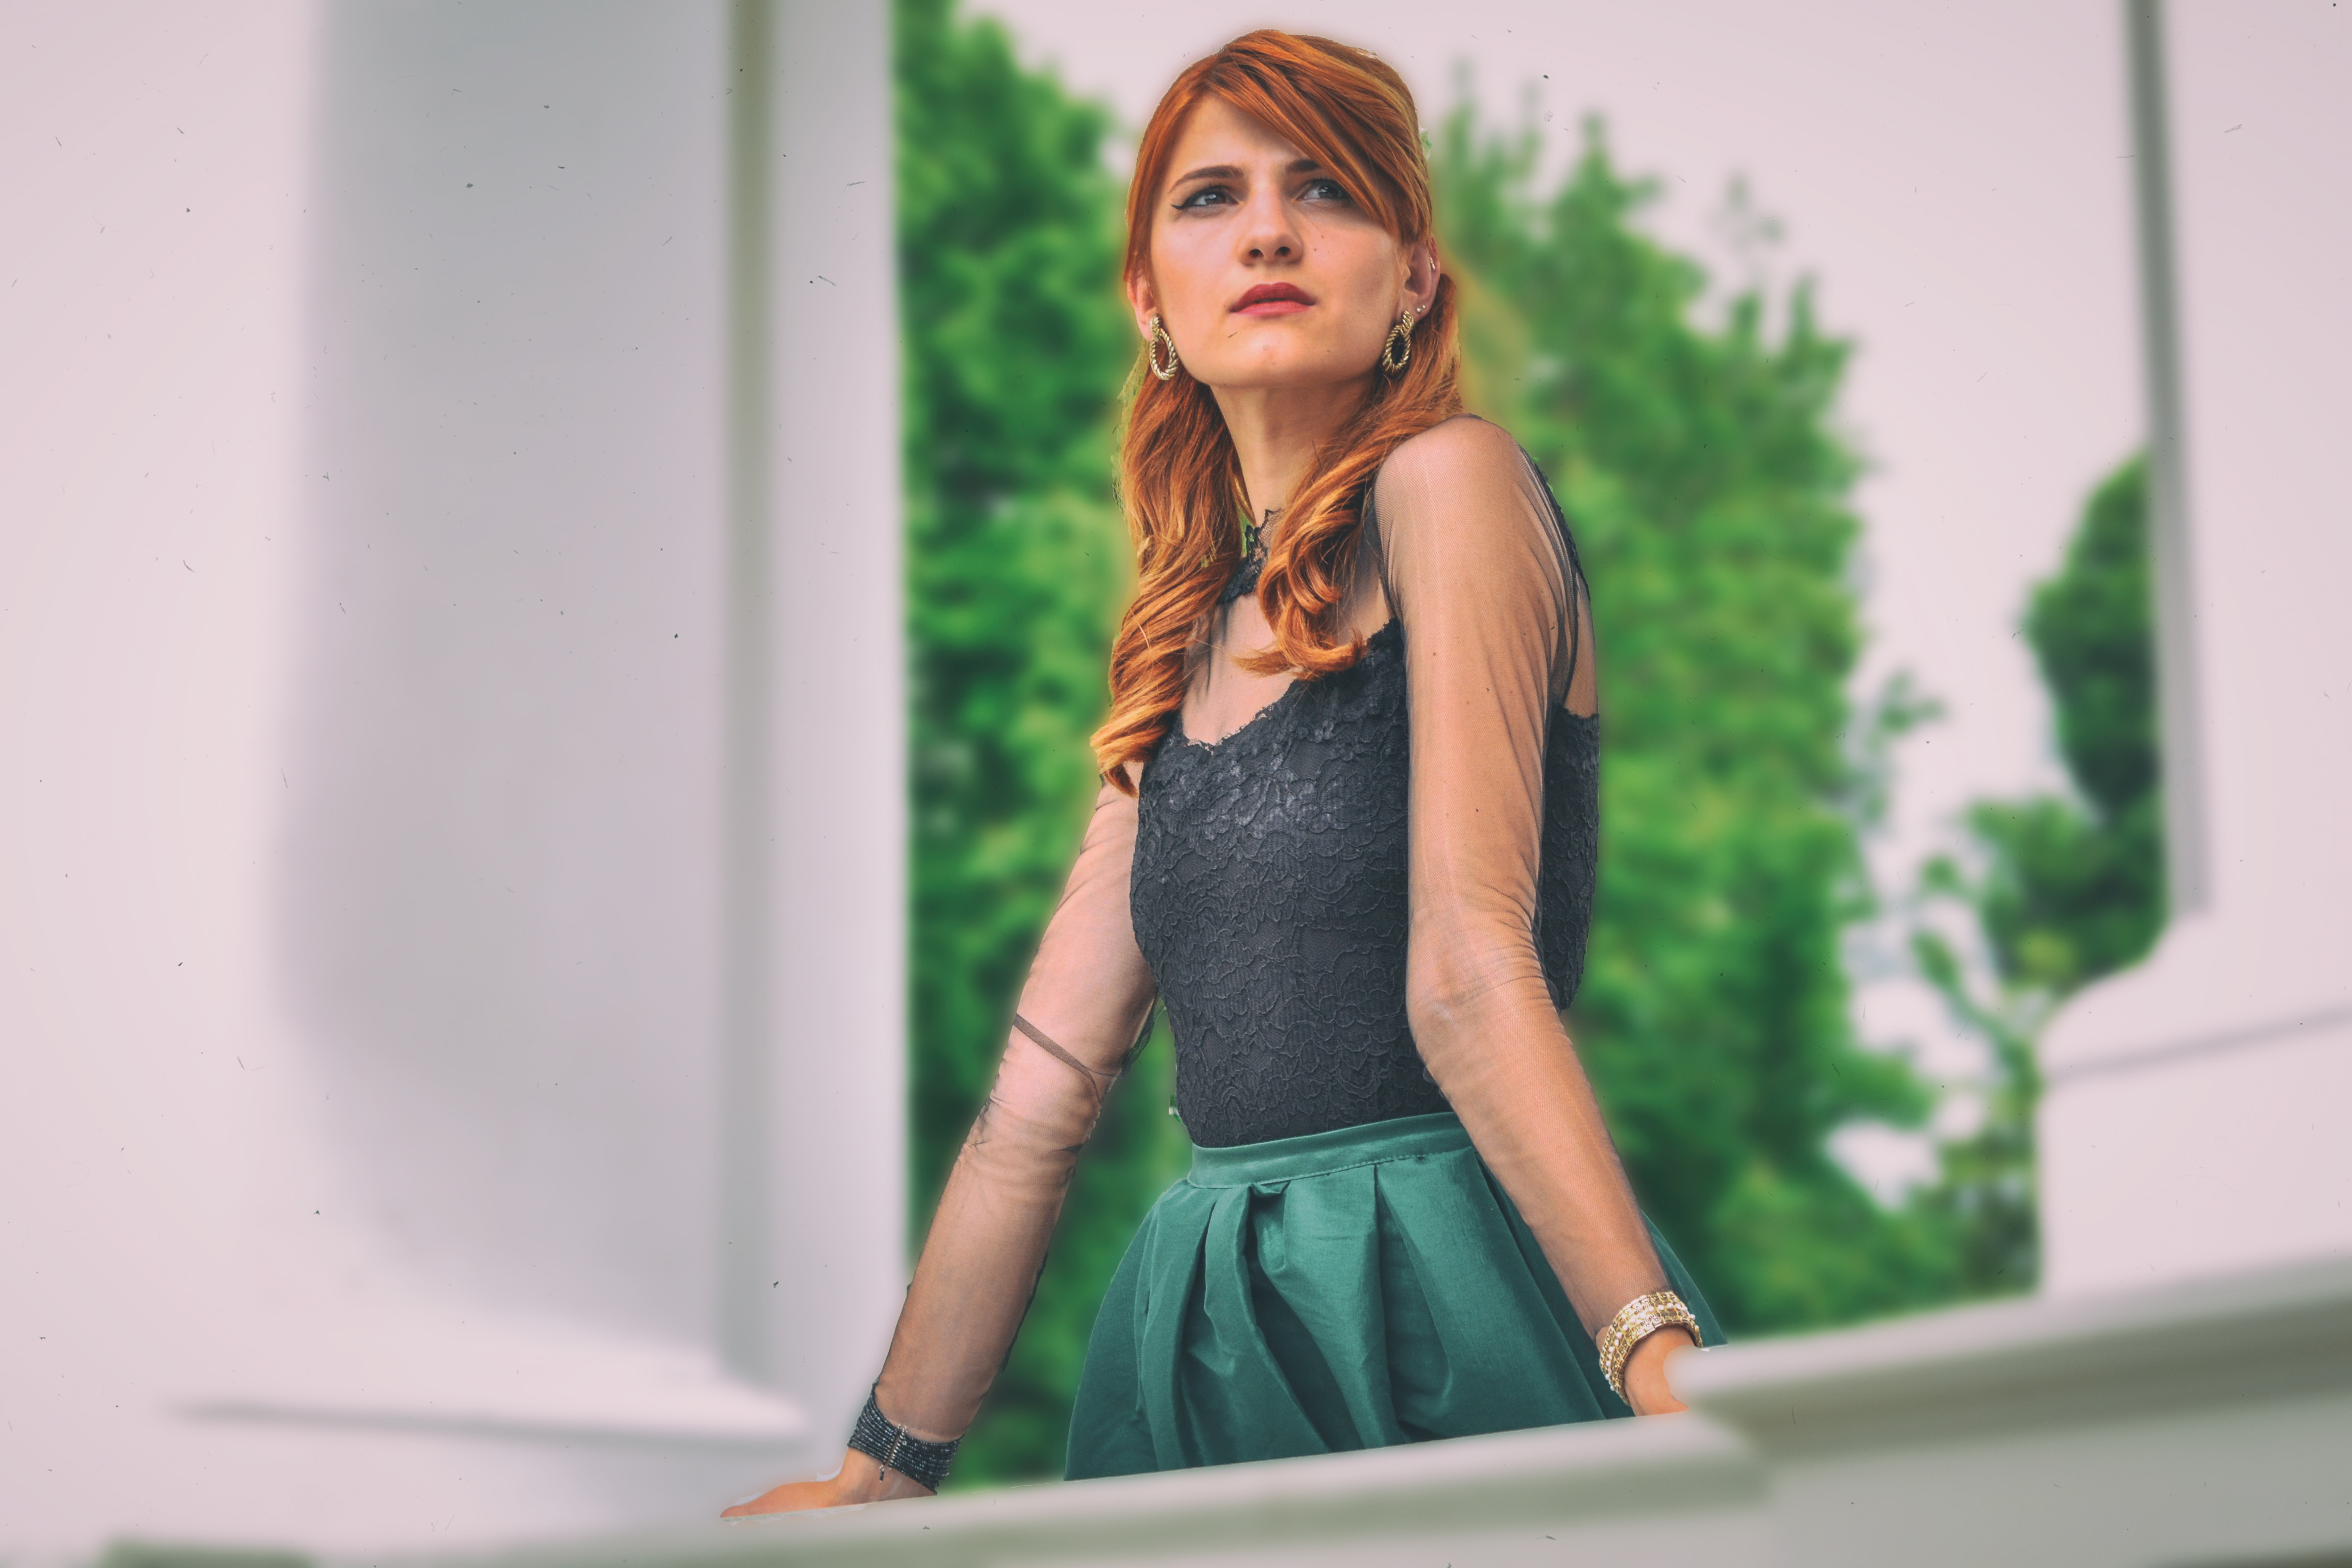
girl, photography, pattern, model, green, fashion, lady, shoulder, smile, long hair, dress, beauty, photo shoot, fashion model, brown hair, supermodel